The Grove Resort & Water Park

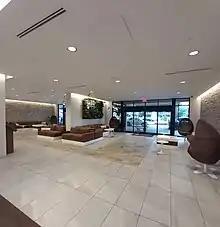
The Grove Resort lobby

The Grove Resort property was originally developed as the Grand Palisades timeshare, completed and foreclosed for $150 million in 2008 during the Great Recession. The building remained vacant since then and was sold to Fort Lauderdale-based company BTI Partners and Wilton, Connecticut-based Westport Capital Partners LLC in October 2014 for $69 million. $200 million renovations, which included the removal of dated late-2000s furniture, carpets, and colors, began in April 2016. The first tower, the Premier Tower, completed renovations in February 2017, with the opening of 184 of the resort's 878 rooms, a pool area, the Escape spa, a lounge, and the Element and Zest restaurants, and the Alfresco Market and Valencia restaurant opening soon after.